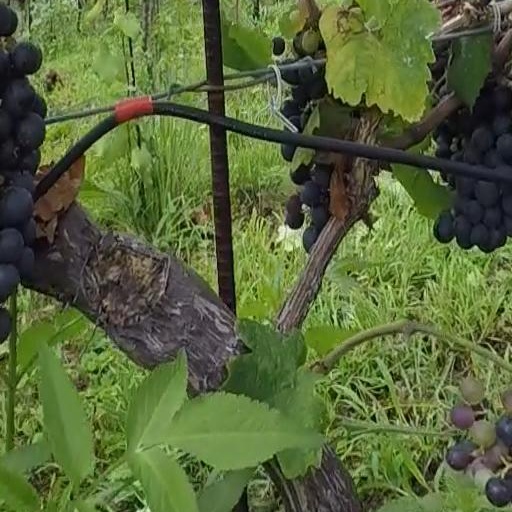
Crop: grape